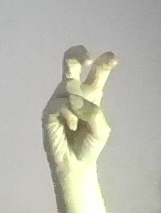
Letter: toot